Hakea propinqua

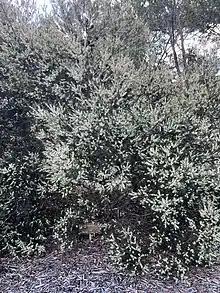
Habit

Hakea propinqua is a flowering shrub in the family Proteaceae. It is a common shrub found in heathlands near Sydney. It has sharp, needle-shaped leaves, white unpleasantly scented flowers and large warty fruit.